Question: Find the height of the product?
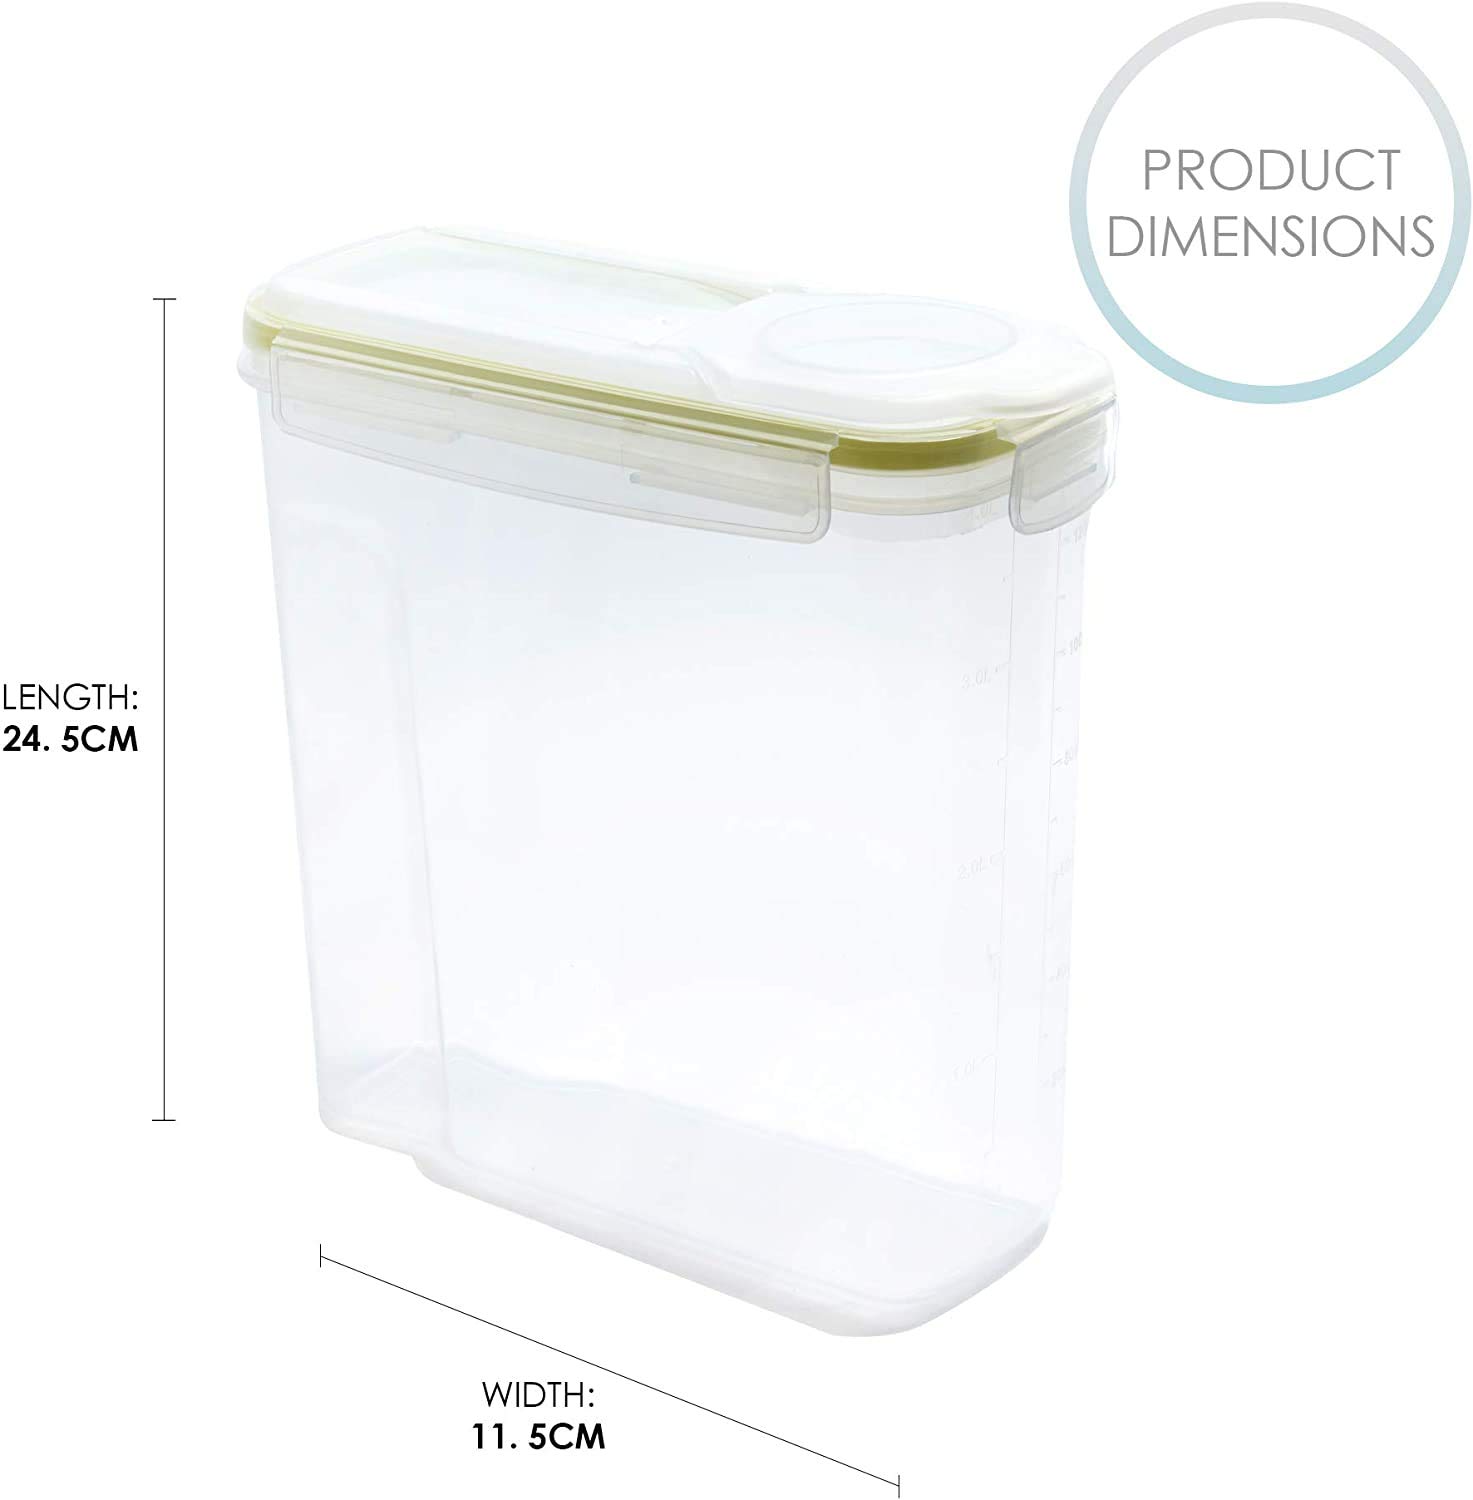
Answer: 24.5 centimetre